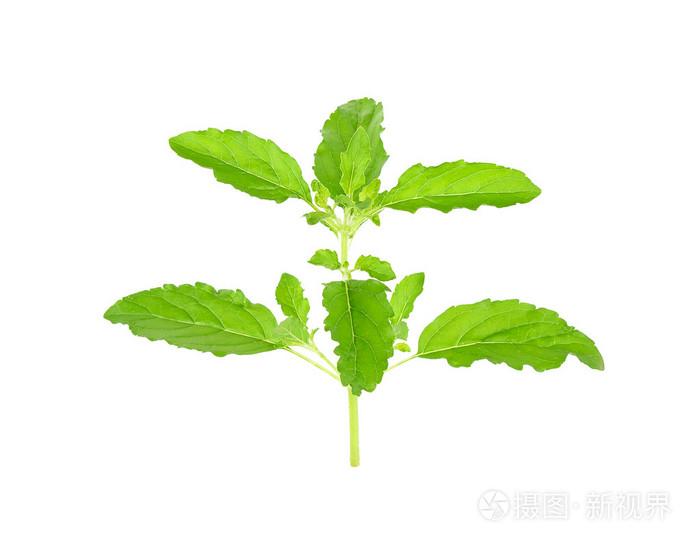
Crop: unknown
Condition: basil